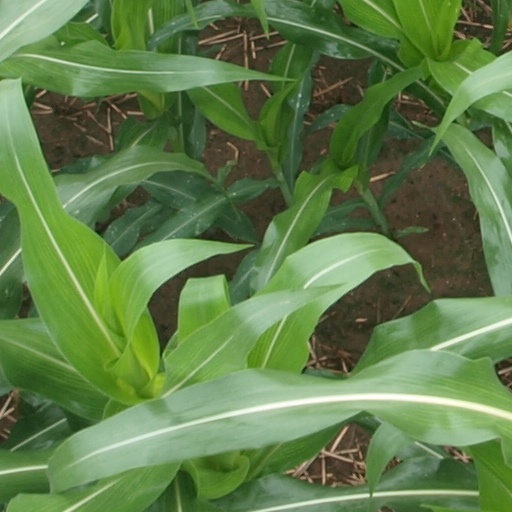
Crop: maize; corn